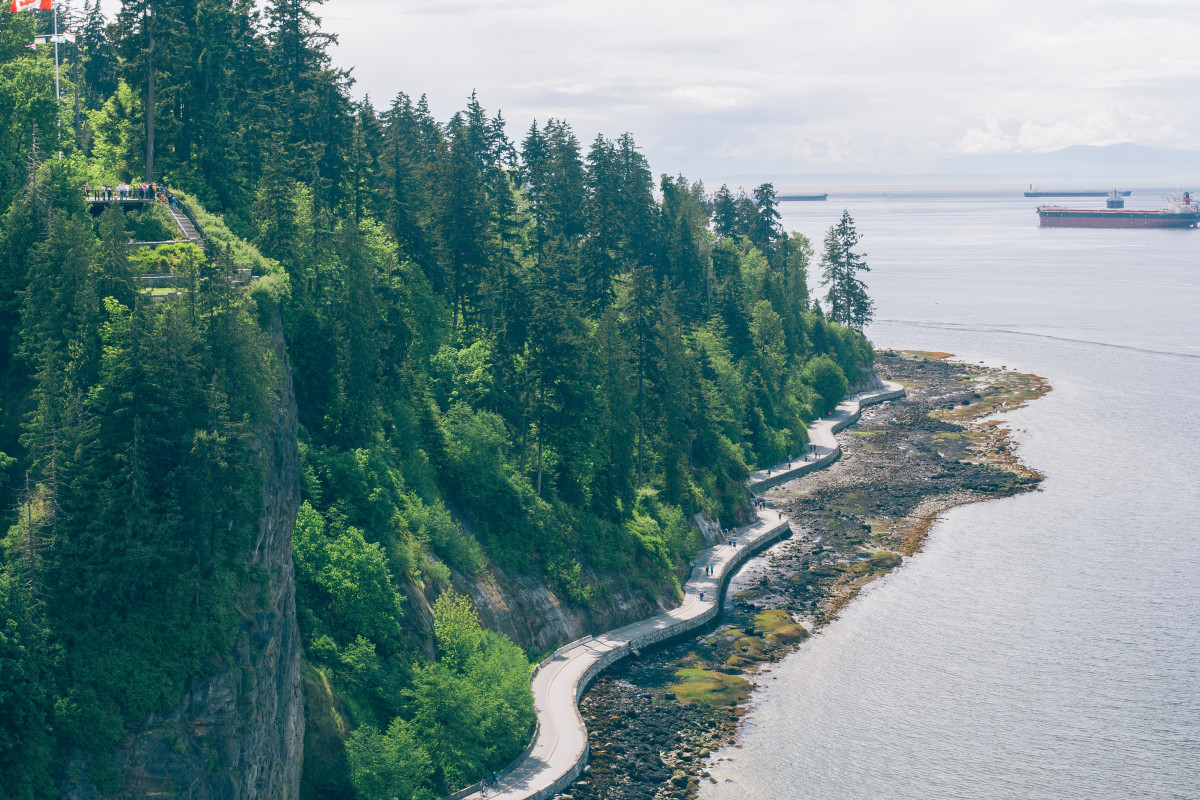
Tags: coast, path, shore, lake, river, cliff, vehicle, vancouver, seawall, stanley park, bay, reservoir, terrain, body of water, landform, aerial photography